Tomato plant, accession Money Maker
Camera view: tilt-top (135 deg); turntable rotation: 240 degrees
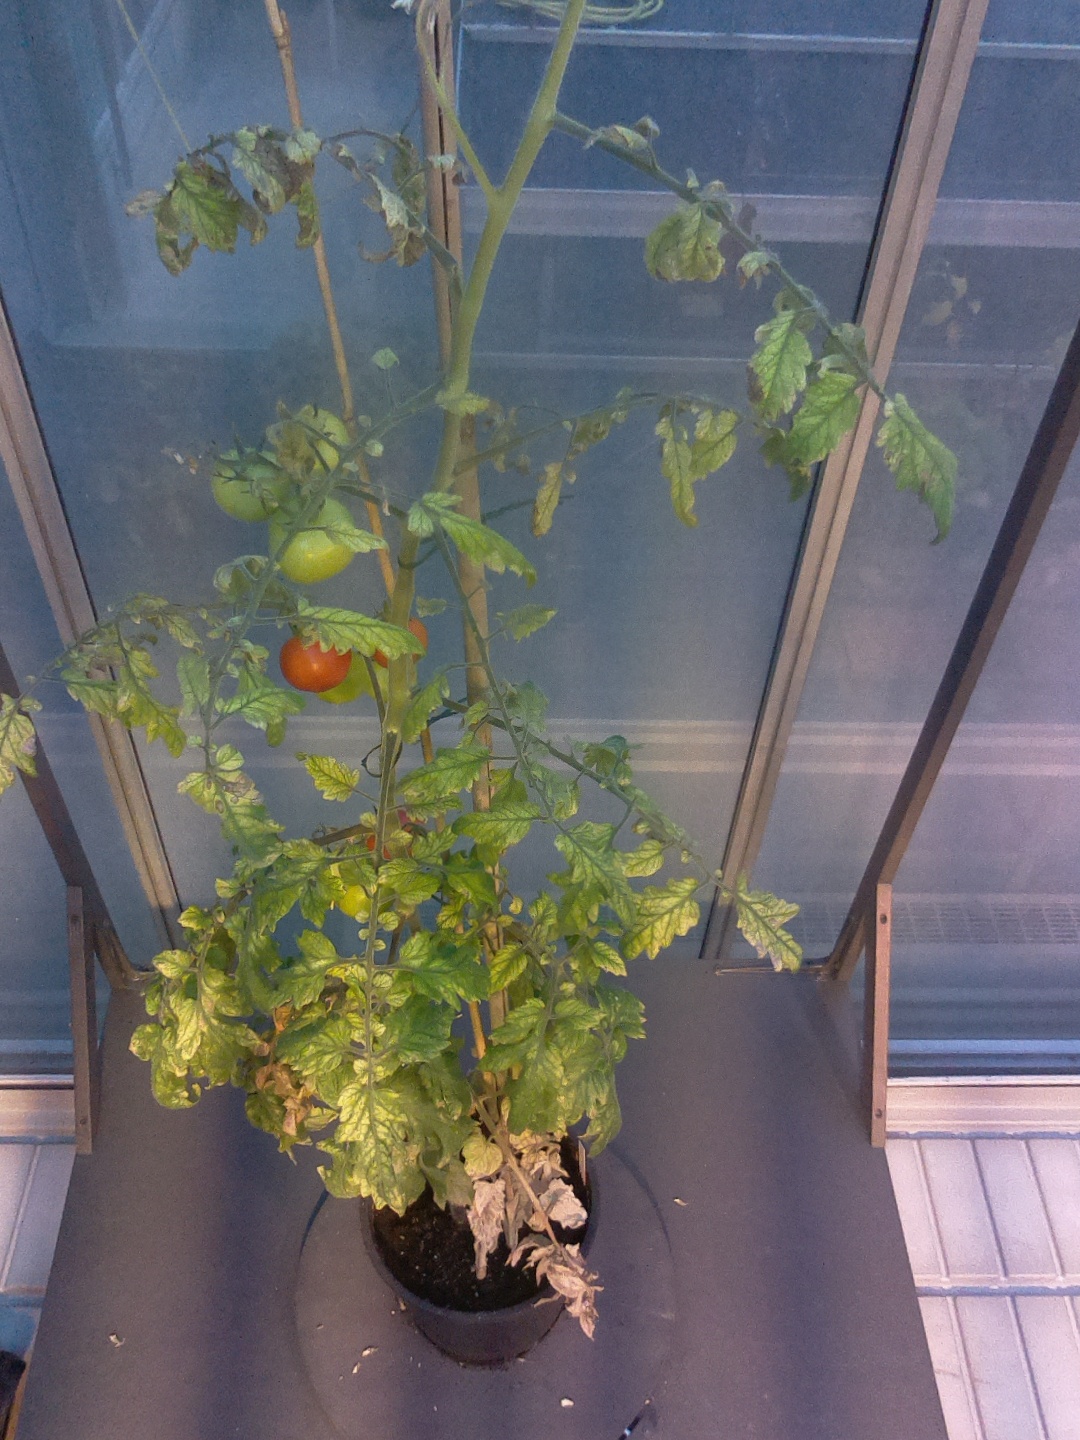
BBCH growth stage 83: 30%-40% of fruits show typical fully ripe color